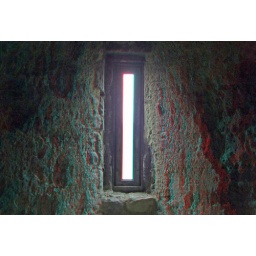
Dover Castle in anaglyph 3D stereo red cyan glasses to view